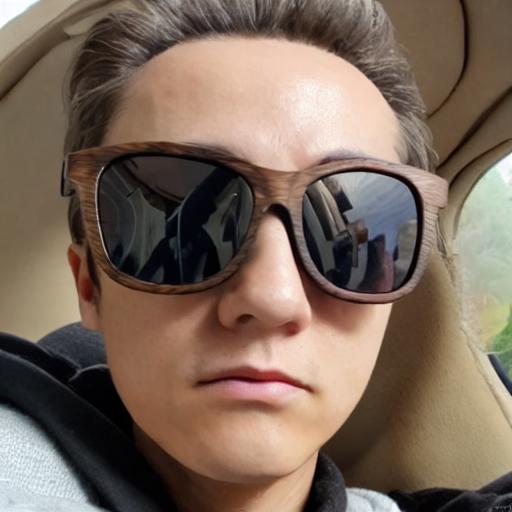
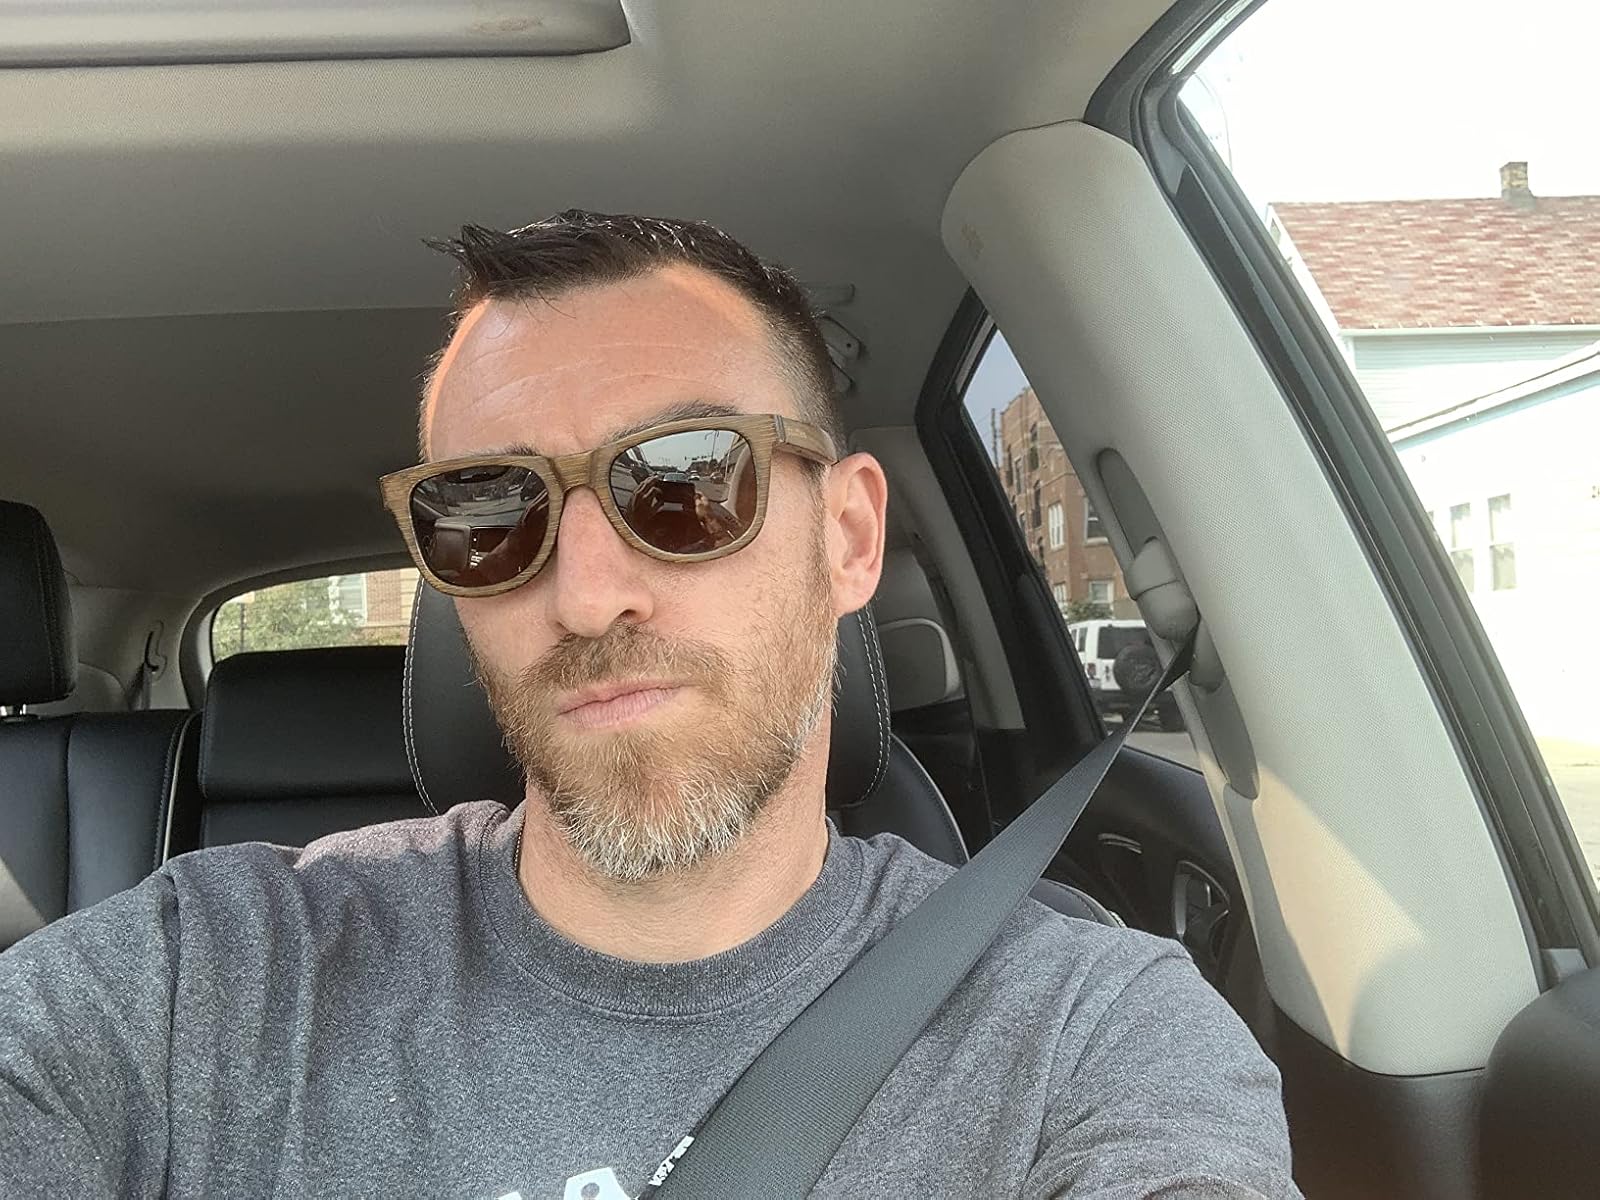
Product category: accessories_sunglasses
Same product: no